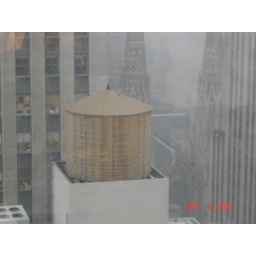
from our office window in midtown....kinda hard to see i guess...